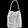
Label: Bag